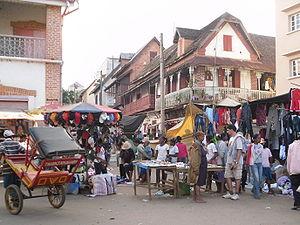
Ambositra est une commune urbaine malgache, chef-lieu du district d'Ambositra, située dans la partie sud-est de larégion d'Amoron'i Mania.